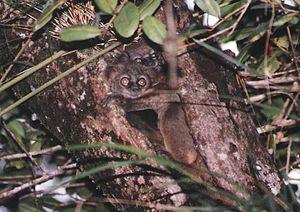
Toutes les espèces de lémuriens sont des primates strepsirrhiniens endémiques de Madagascar. Elles vont du Microcèbe de Mme Berthe, le plus petit primate du monde, jusqu'à l'Indri. Toutefois, les espèces récemment éteintes avaient une taille beaucoup plus grande. En 2010, cinq familles, 15 genres et 101 espèces et sous espèces de lémuriens sont officiellement reconnus. Sur les 111 espèces et sous-espèces, l'Union internationale pour la conservation de la nature en classe huit comme en danger critique d'extinction, 18 en danger, 15 vulnérables, quatre quasi menacées, huit de préoccupation mineure, 41 sont considérées de données insuffisantes, et sept n'ont pas encore été évaluées. Entre 2000 et 2008, 39 nouvelles espèces ont été décrites et neuf autres taxons sont redevenus valides.